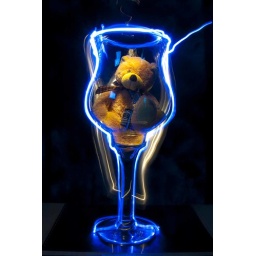
bear in a glass 01